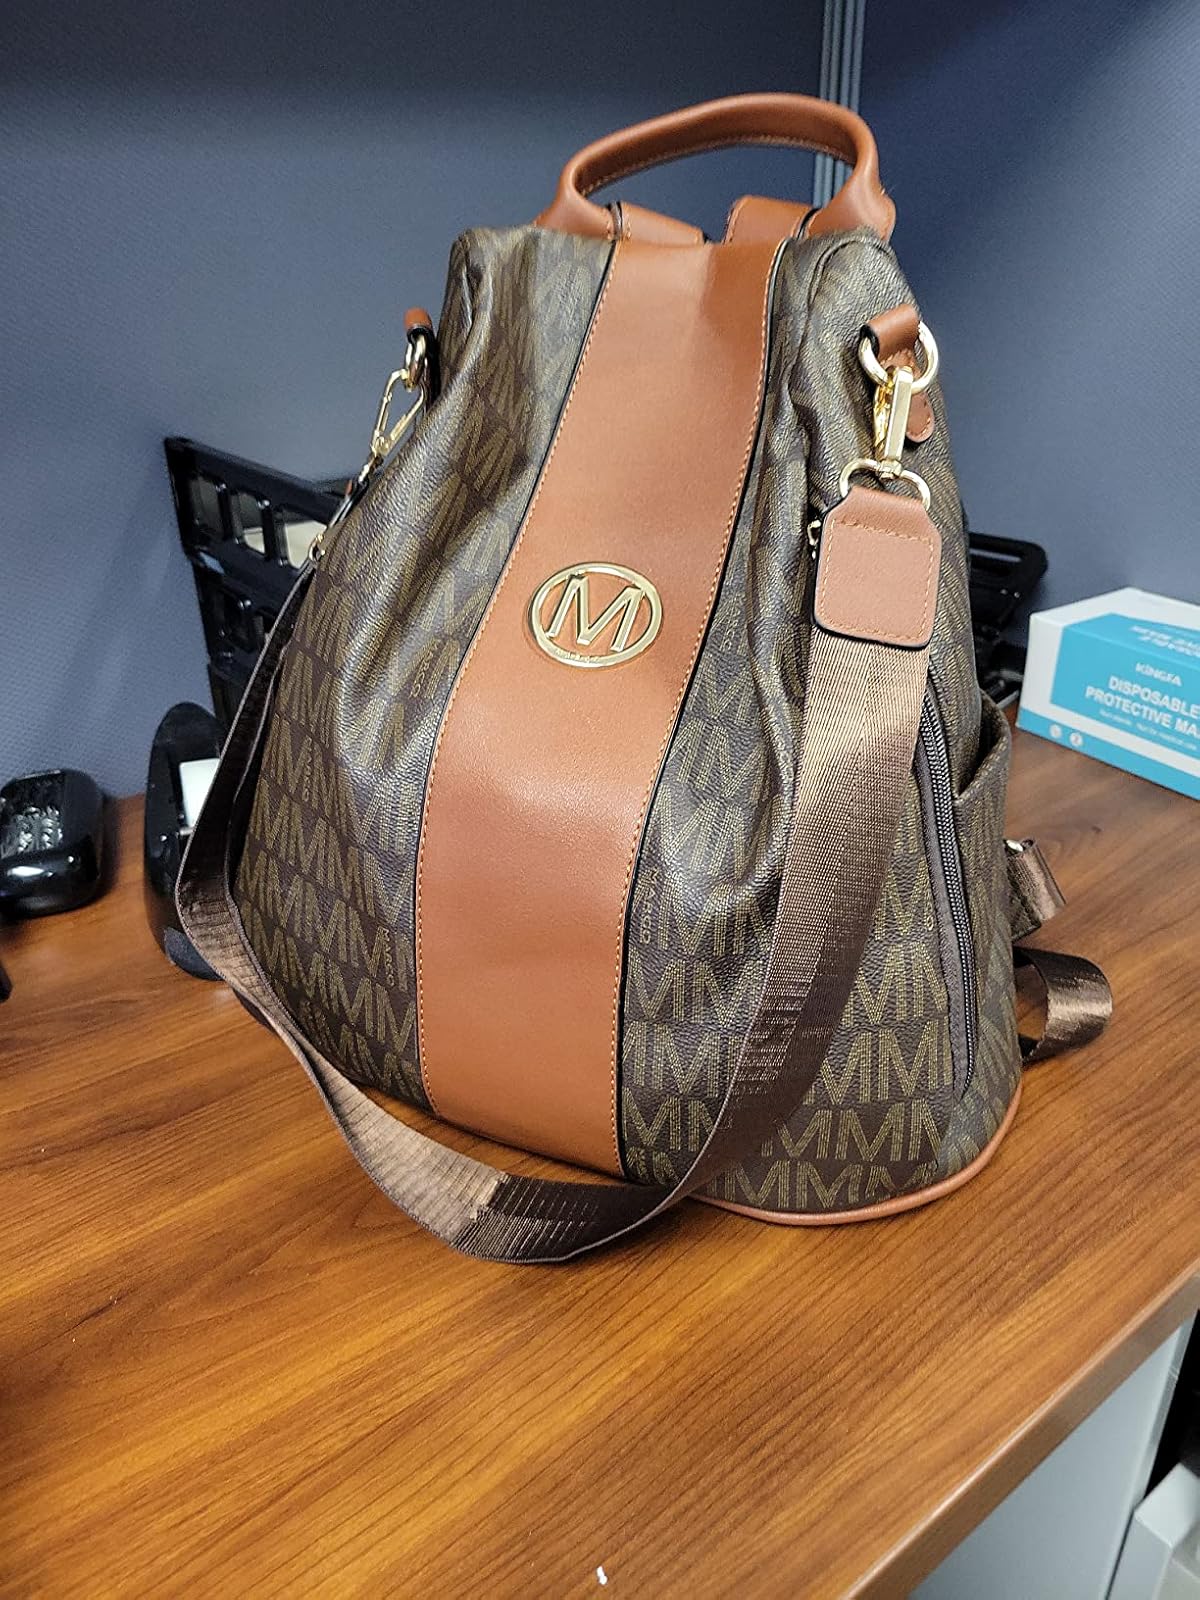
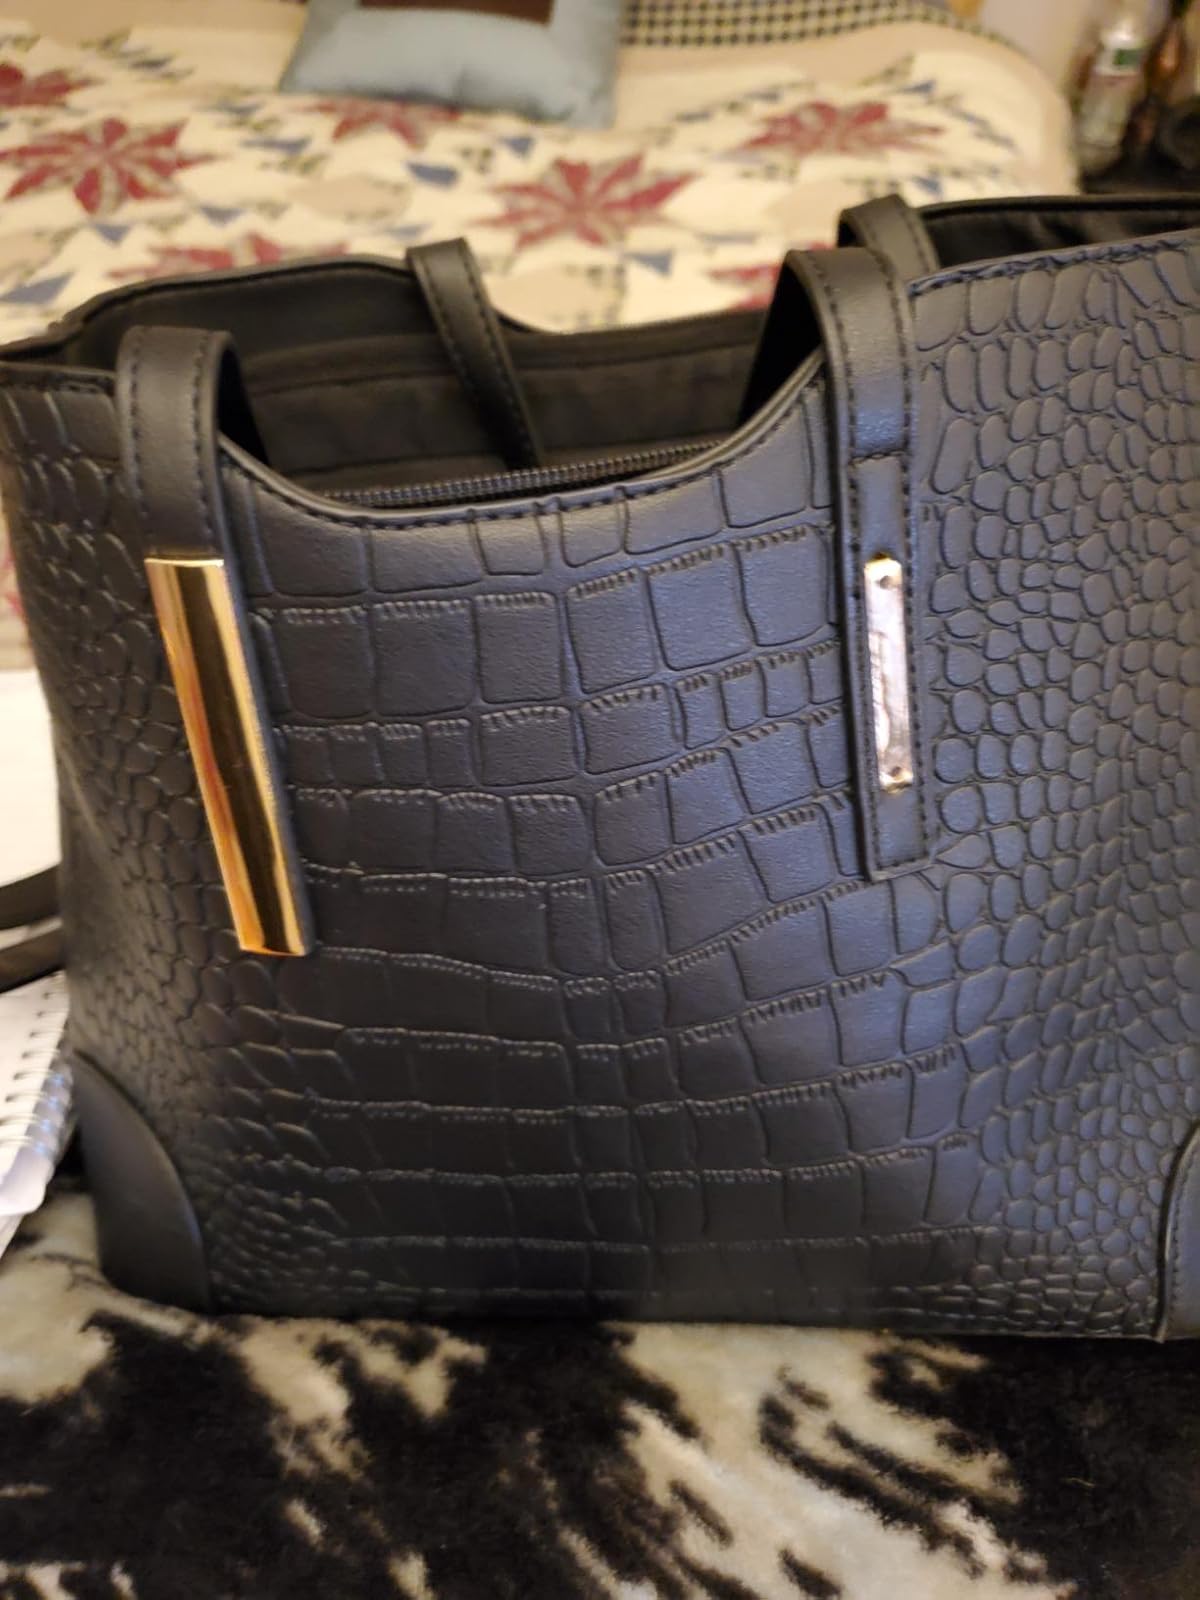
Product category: accessories_handbag
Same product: no